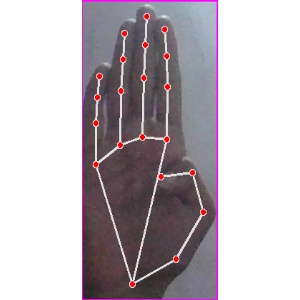
अक्षर: झ